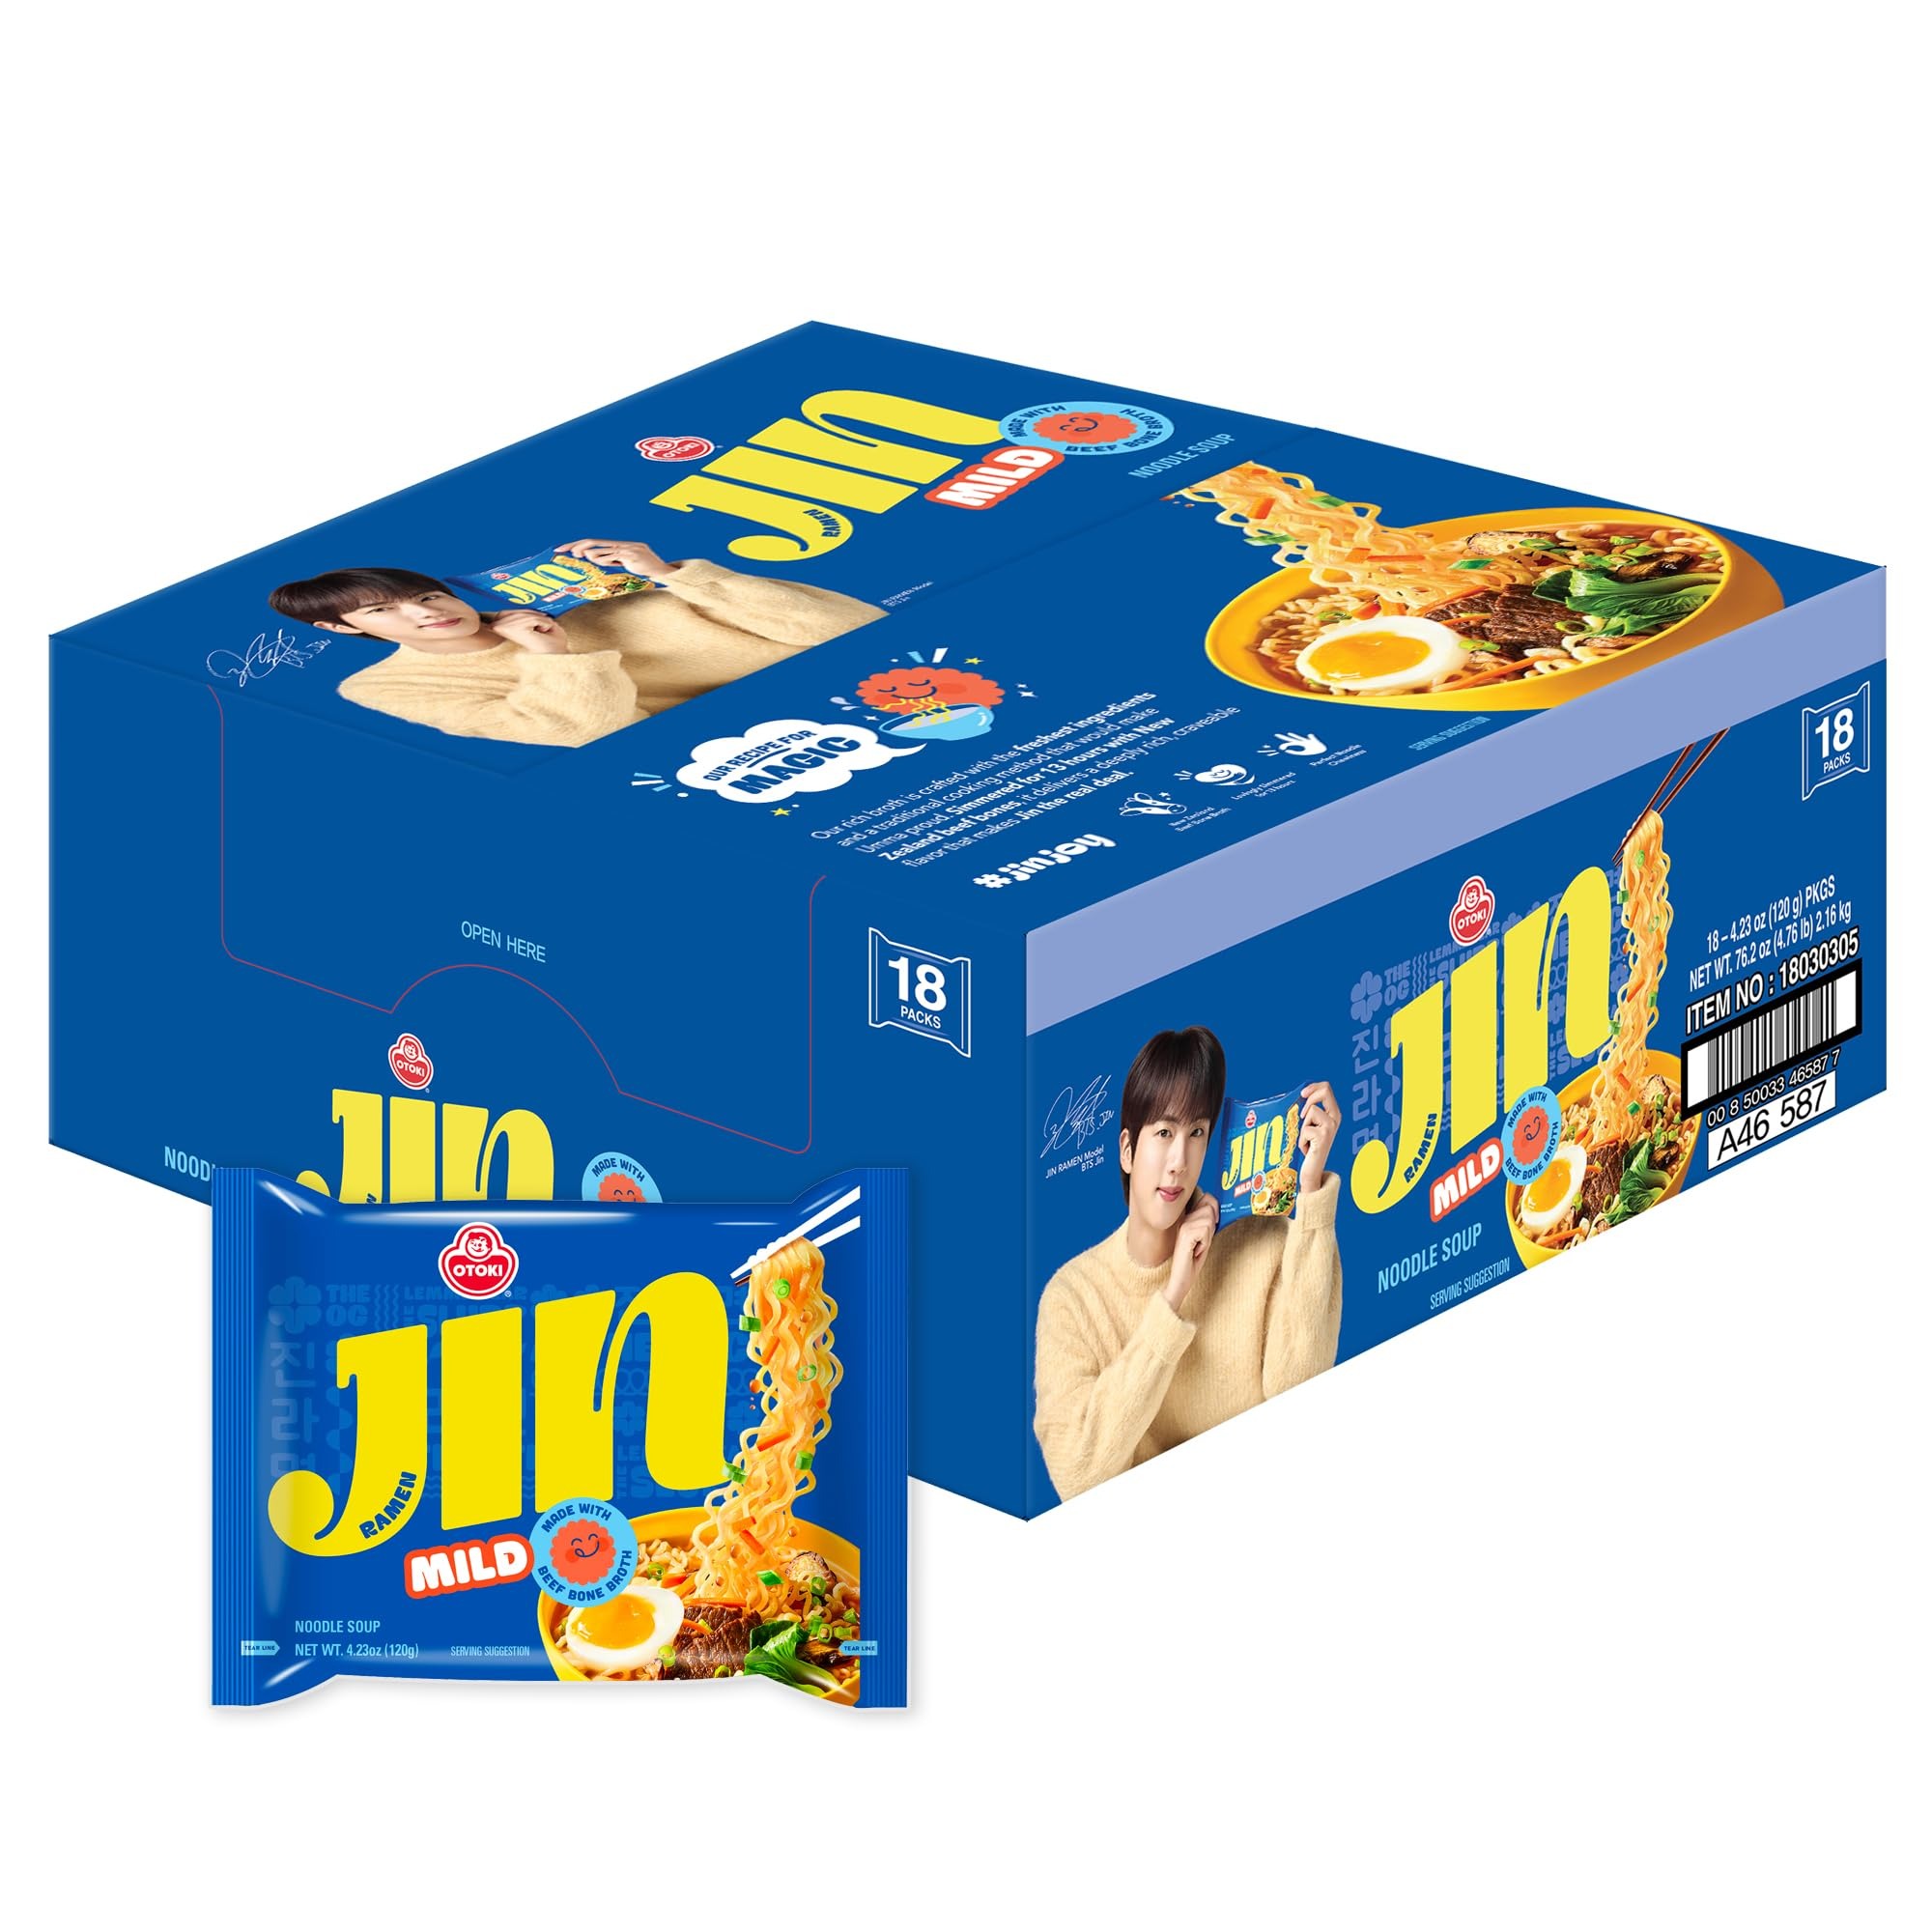
Item Name: OTTOGI Jin Ramen Mild Flavor, 4.23 oz (Pack of 18) - Authentic Korean Instant Noodles, Delicate and Savory Broth, Quick and Easy Meal
Bullet Point 1: AUTHENTIC KOREAN RAMEN FLAVOR – OTTOGI Jin Ramen Mild offers a balanced, savory taste for those who prefer the rich flavors of Korean ramen without the extra heat.
Bullet Point 2: SAVORY & FLAVORFUL BROTH – Enjoy a hearty broth packed with umami-rich beef flavors, offering a comforting and satisfying ramen experience with each bite.
Bullet Point 3: LESS SPICE, MAXIMUM TASTE – Perfect for those seeking a mild yet flavorful ramen, OTTOGI Jin mild ramen offers all the taste of traditional ramyun without overpowering spice.
Bullet Point 4: HIGH PROTEIN INSTANT NOODLES – With 11g of protein per serving, Jin Ramen Mild ensures a more satisfying and filling meal, making it a great option for a quick lunch or dinner.
Bullet Point 5: CHEWY NOODLES WITH WHEAT PROTEIN – Jin Ramen noodles are made with added wheat protein, providing a firm, chewy texture that stays satisfying without becoming soggy.
Bullet Point 6: HIGHLY RATED, PROVEN RAMEN BY TRUSTED KOREAN FOOD BRAND – OTTOGI is a leader of Korean noodles. Customers love OTTOGI Jin Ramen Mild for its flavorful broth, chewy noodles, and easy preparation, making it a popular choice among instant noodles lovers since 1988.
Bullet Point 7: GREAT FOR KIDS & THE WHOLE FAMILY – Jin Ramen Mild’s balanced, savory flavor is a hit with both kids and adults, offering a deliciously mild broth yet satisfying meal that everyone can enjoy.
Bullet Point 8: YOUR PREFERENCE IS THE LIMIT – Customize your bowl by adding your favorite ingredients like eggs, vegetables, or meat, allowing you to create a unique and delicious meal every time. Or just pair a dish of your favorite Kimchi to enhance your Korean ramen experience.
Bullet Point 9: PANTRY ESSENTIAL, 18 PACK BULK CONVENIENCE – With 18 packs in one box, you’ll always have a tasty quick & easy meal on hand, making meal planning and snacking more convenient.
Bullet Point 10: QUICK & EASY MEAL – Ready in just 4 minutes, this mild instant ramen makes for a convenient, delicious meal at home, work, or on the go, perfect for busy days.
Product Description: Ottogi America, Inc. was established in Los Angeles, California in May 2005 and has grown rapidly in US market with the exclusive knowledge and experience of Korean foods. The top priority of our mission is serving America with a diversity of high qualified Korean food products, such as Ottogi brands which have been proven their #1 marketability and popularity from many other countries in Asia and Eastern Europe. As the sole distributor of Ottogi Co. Ltd. in America, we continuously bring the last 50 years of Korean food history along with our mission into US and Canadian markets.
Value: 18.0
Unit: Count

Price: 35.99